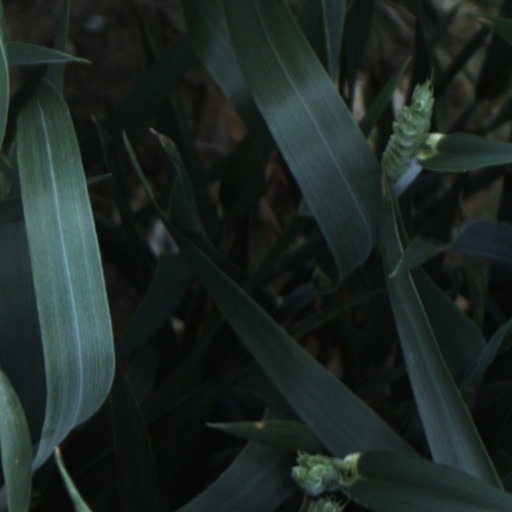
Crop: wheat